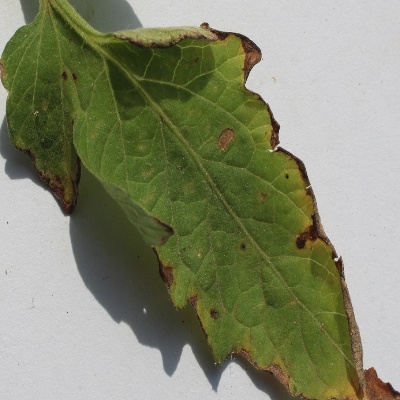
Crop: Tomato
Condition: leaf blight